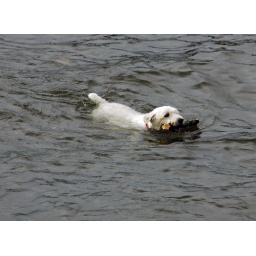
A dog swimming in Derwentwater. Keswick, September 2010